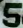
Number: 5